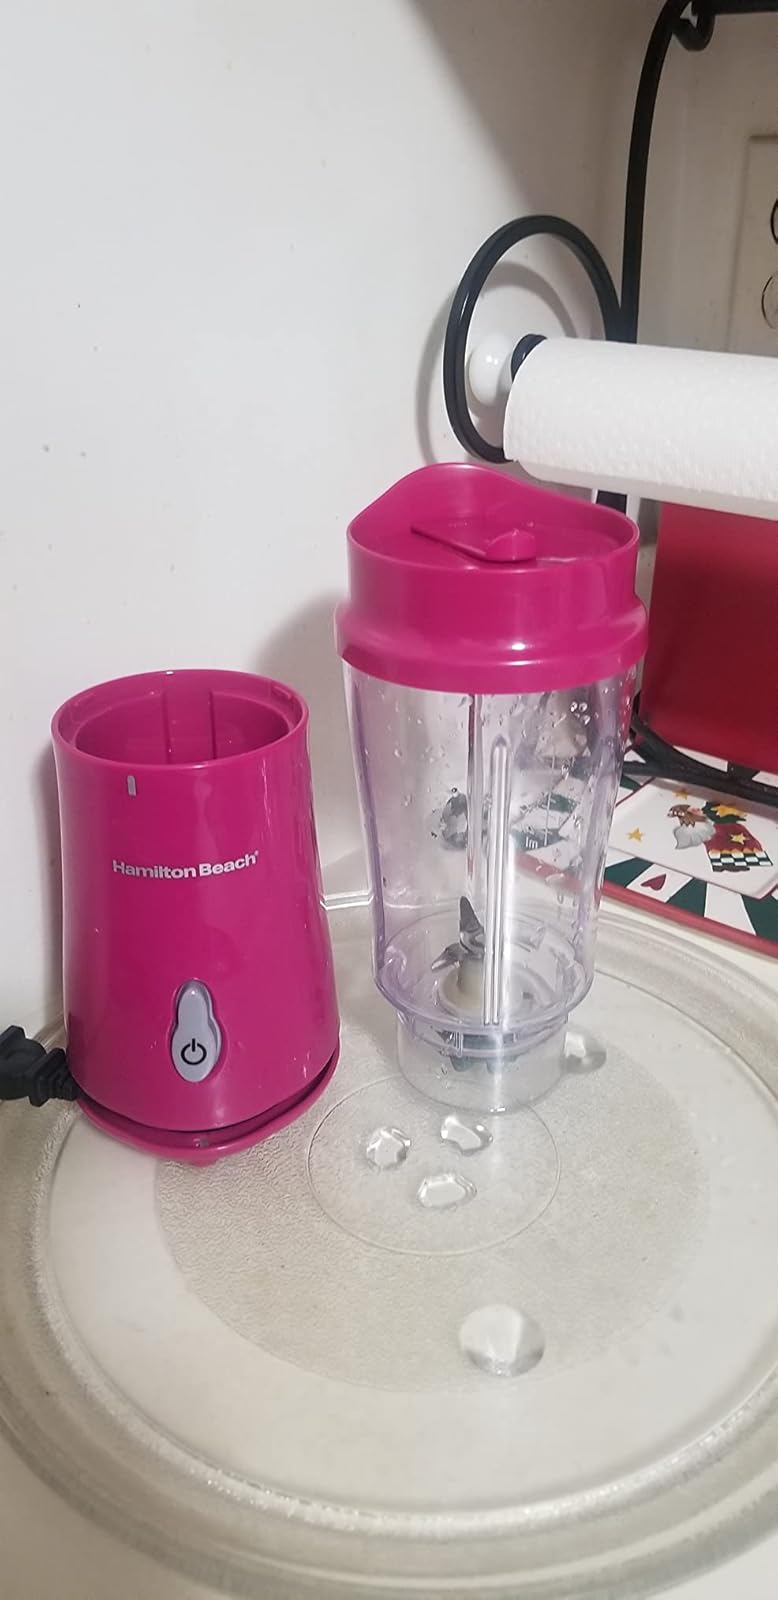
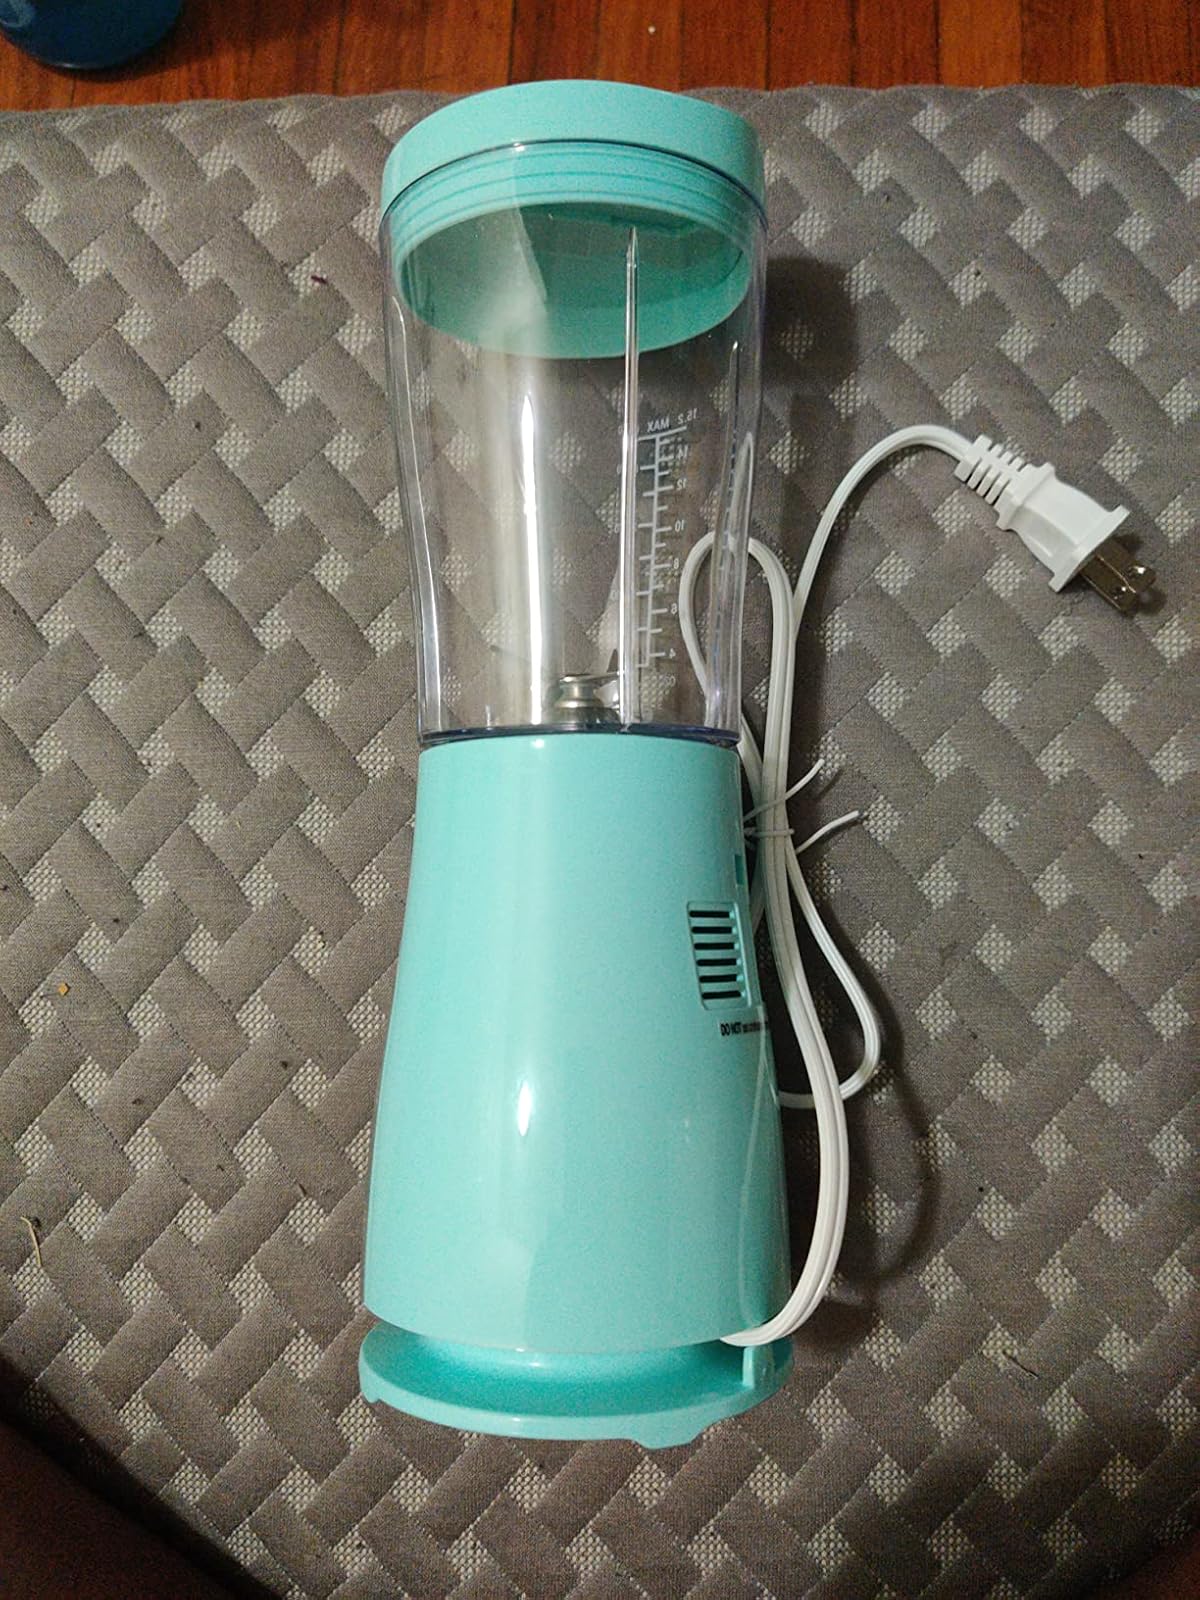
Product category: items_blender
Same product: no